Waltraud Klasnic

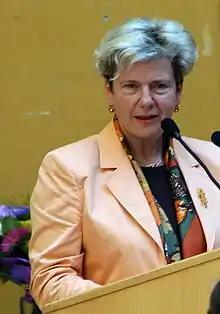
Klasnic speaking in 2004

Waltraud Klasnic (née Tschiltsch, born 27 October 1945) is an Austrian politician who was (governor) of Styria from 1996 until 2005.